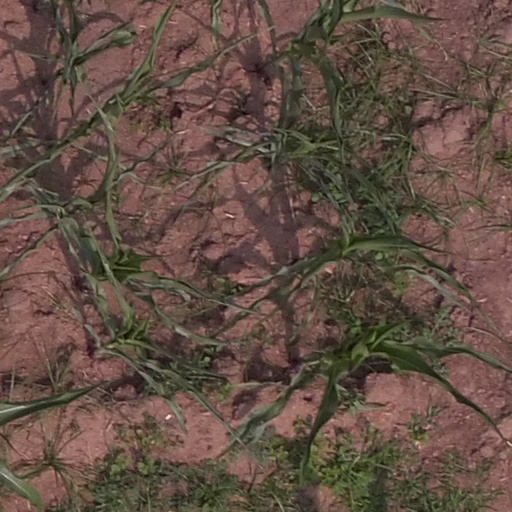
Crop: maize; corn